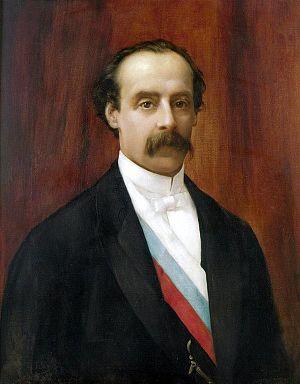
Le Chili est une république depuis son indépendance en 1810 et, depuis 1826, un président de la République est à la tête de l’État et du gouvernement. Le président de la République est élu au suffrage universel pour une durée de quatre ans, sans possibilité de réélection immédiate.